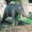
Label: elephant